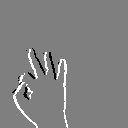
ASL letter: f